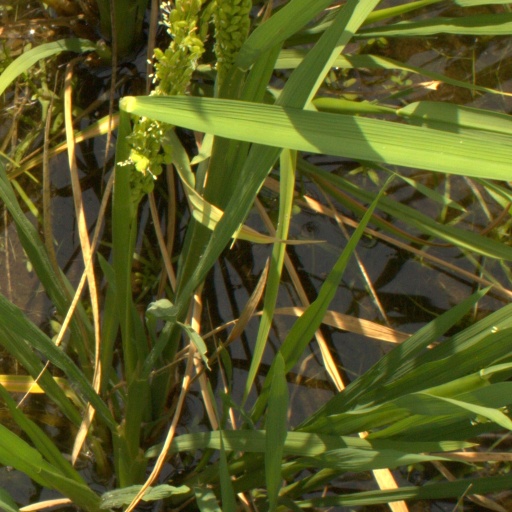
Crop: rice